Jaguar F-Type

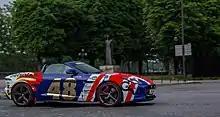
An F-Type in the Union Jack livery, part of Jaguar's promotional campaign

As part of the convertible launch celebration in the UK, Jaguar launched its #YourTurnBritain campaign; inviting people to share photos that encapsulate the best of modern Britain through social media. The best images would win one of four F-Type driving experiences. A fleet of Union Jack liveried F-Types embarked on a 'Best of British' promotional tour as part of the car's launch and the campaign.